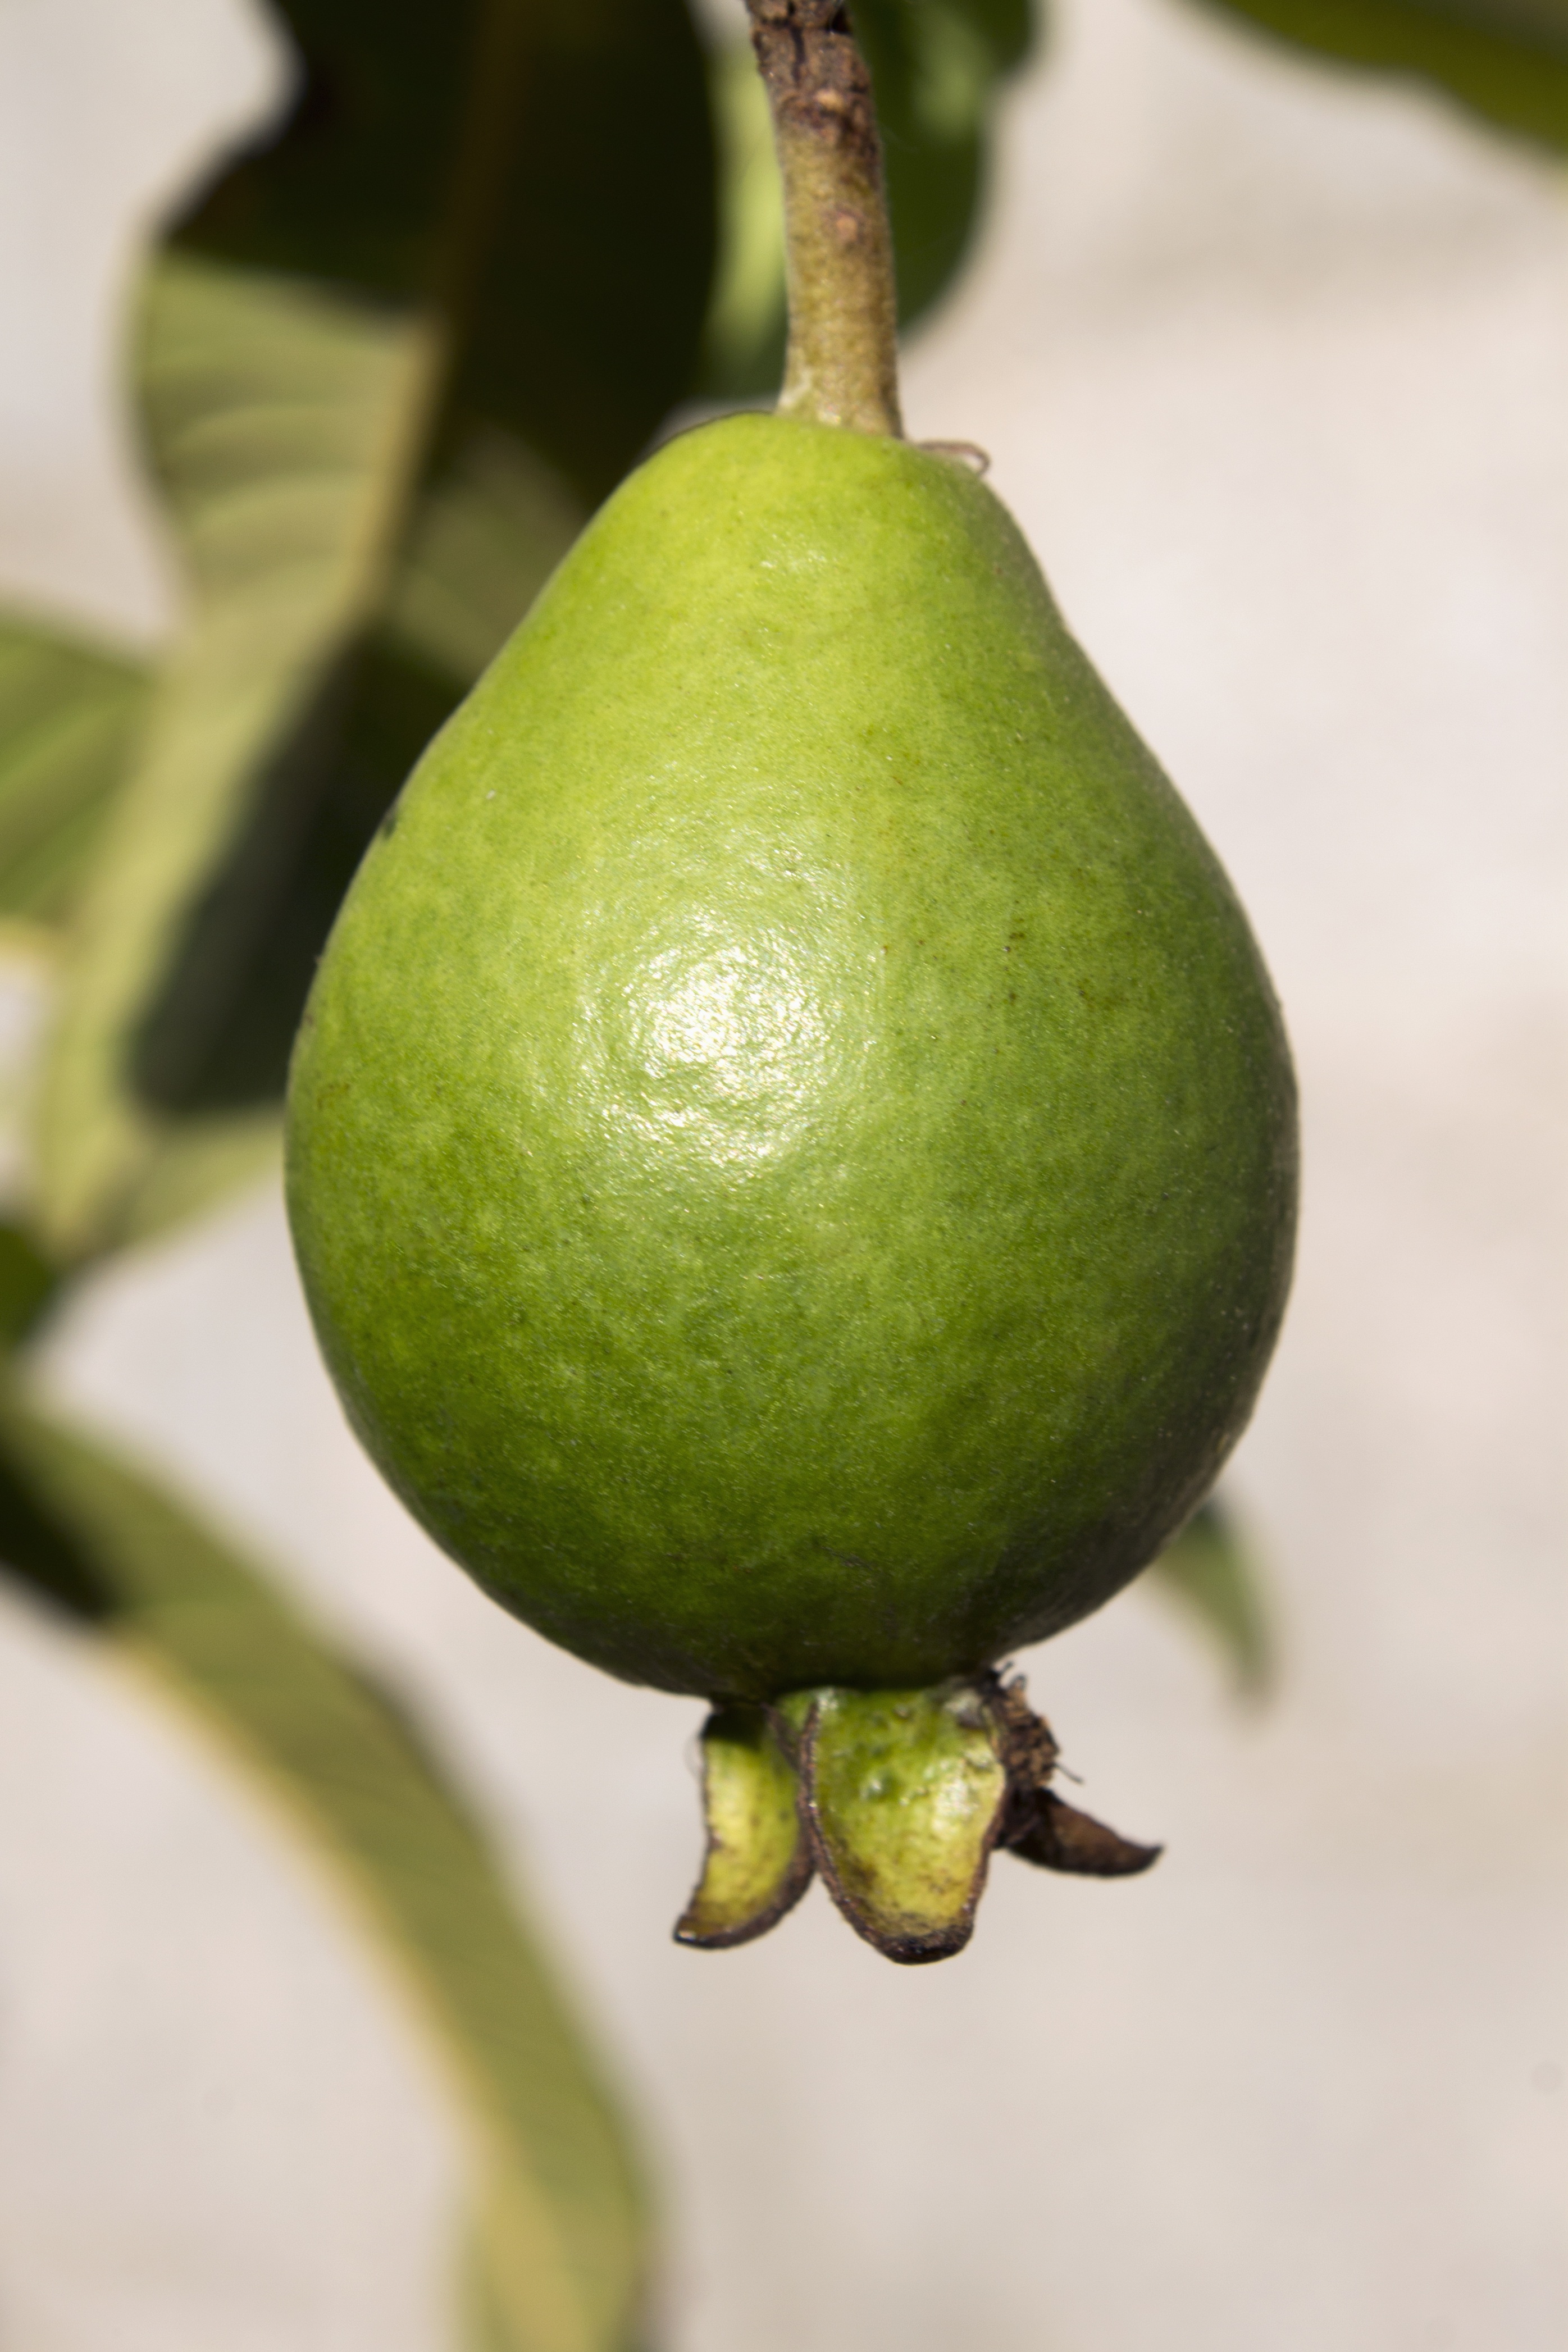
nature, plant, fruit, food, green, produce, pear, fruit tree, growing, brazil, edible, guava, brazilian, citrus, flowering plant, land plant